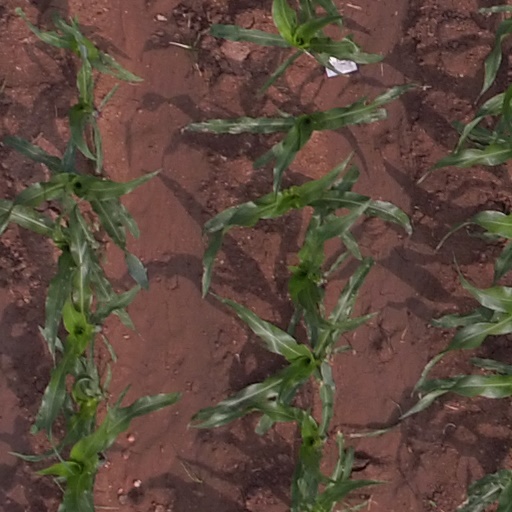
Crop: maize; corn